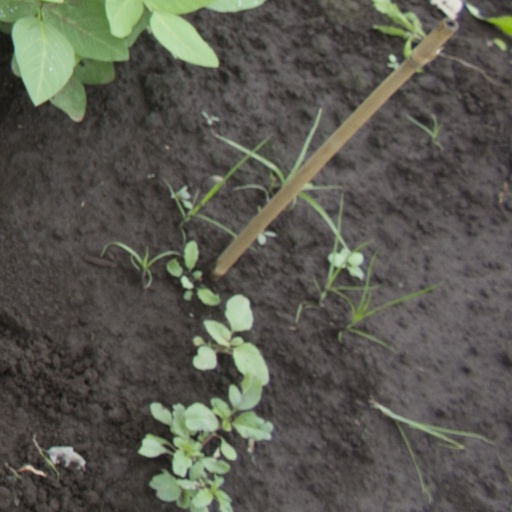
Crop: soybean